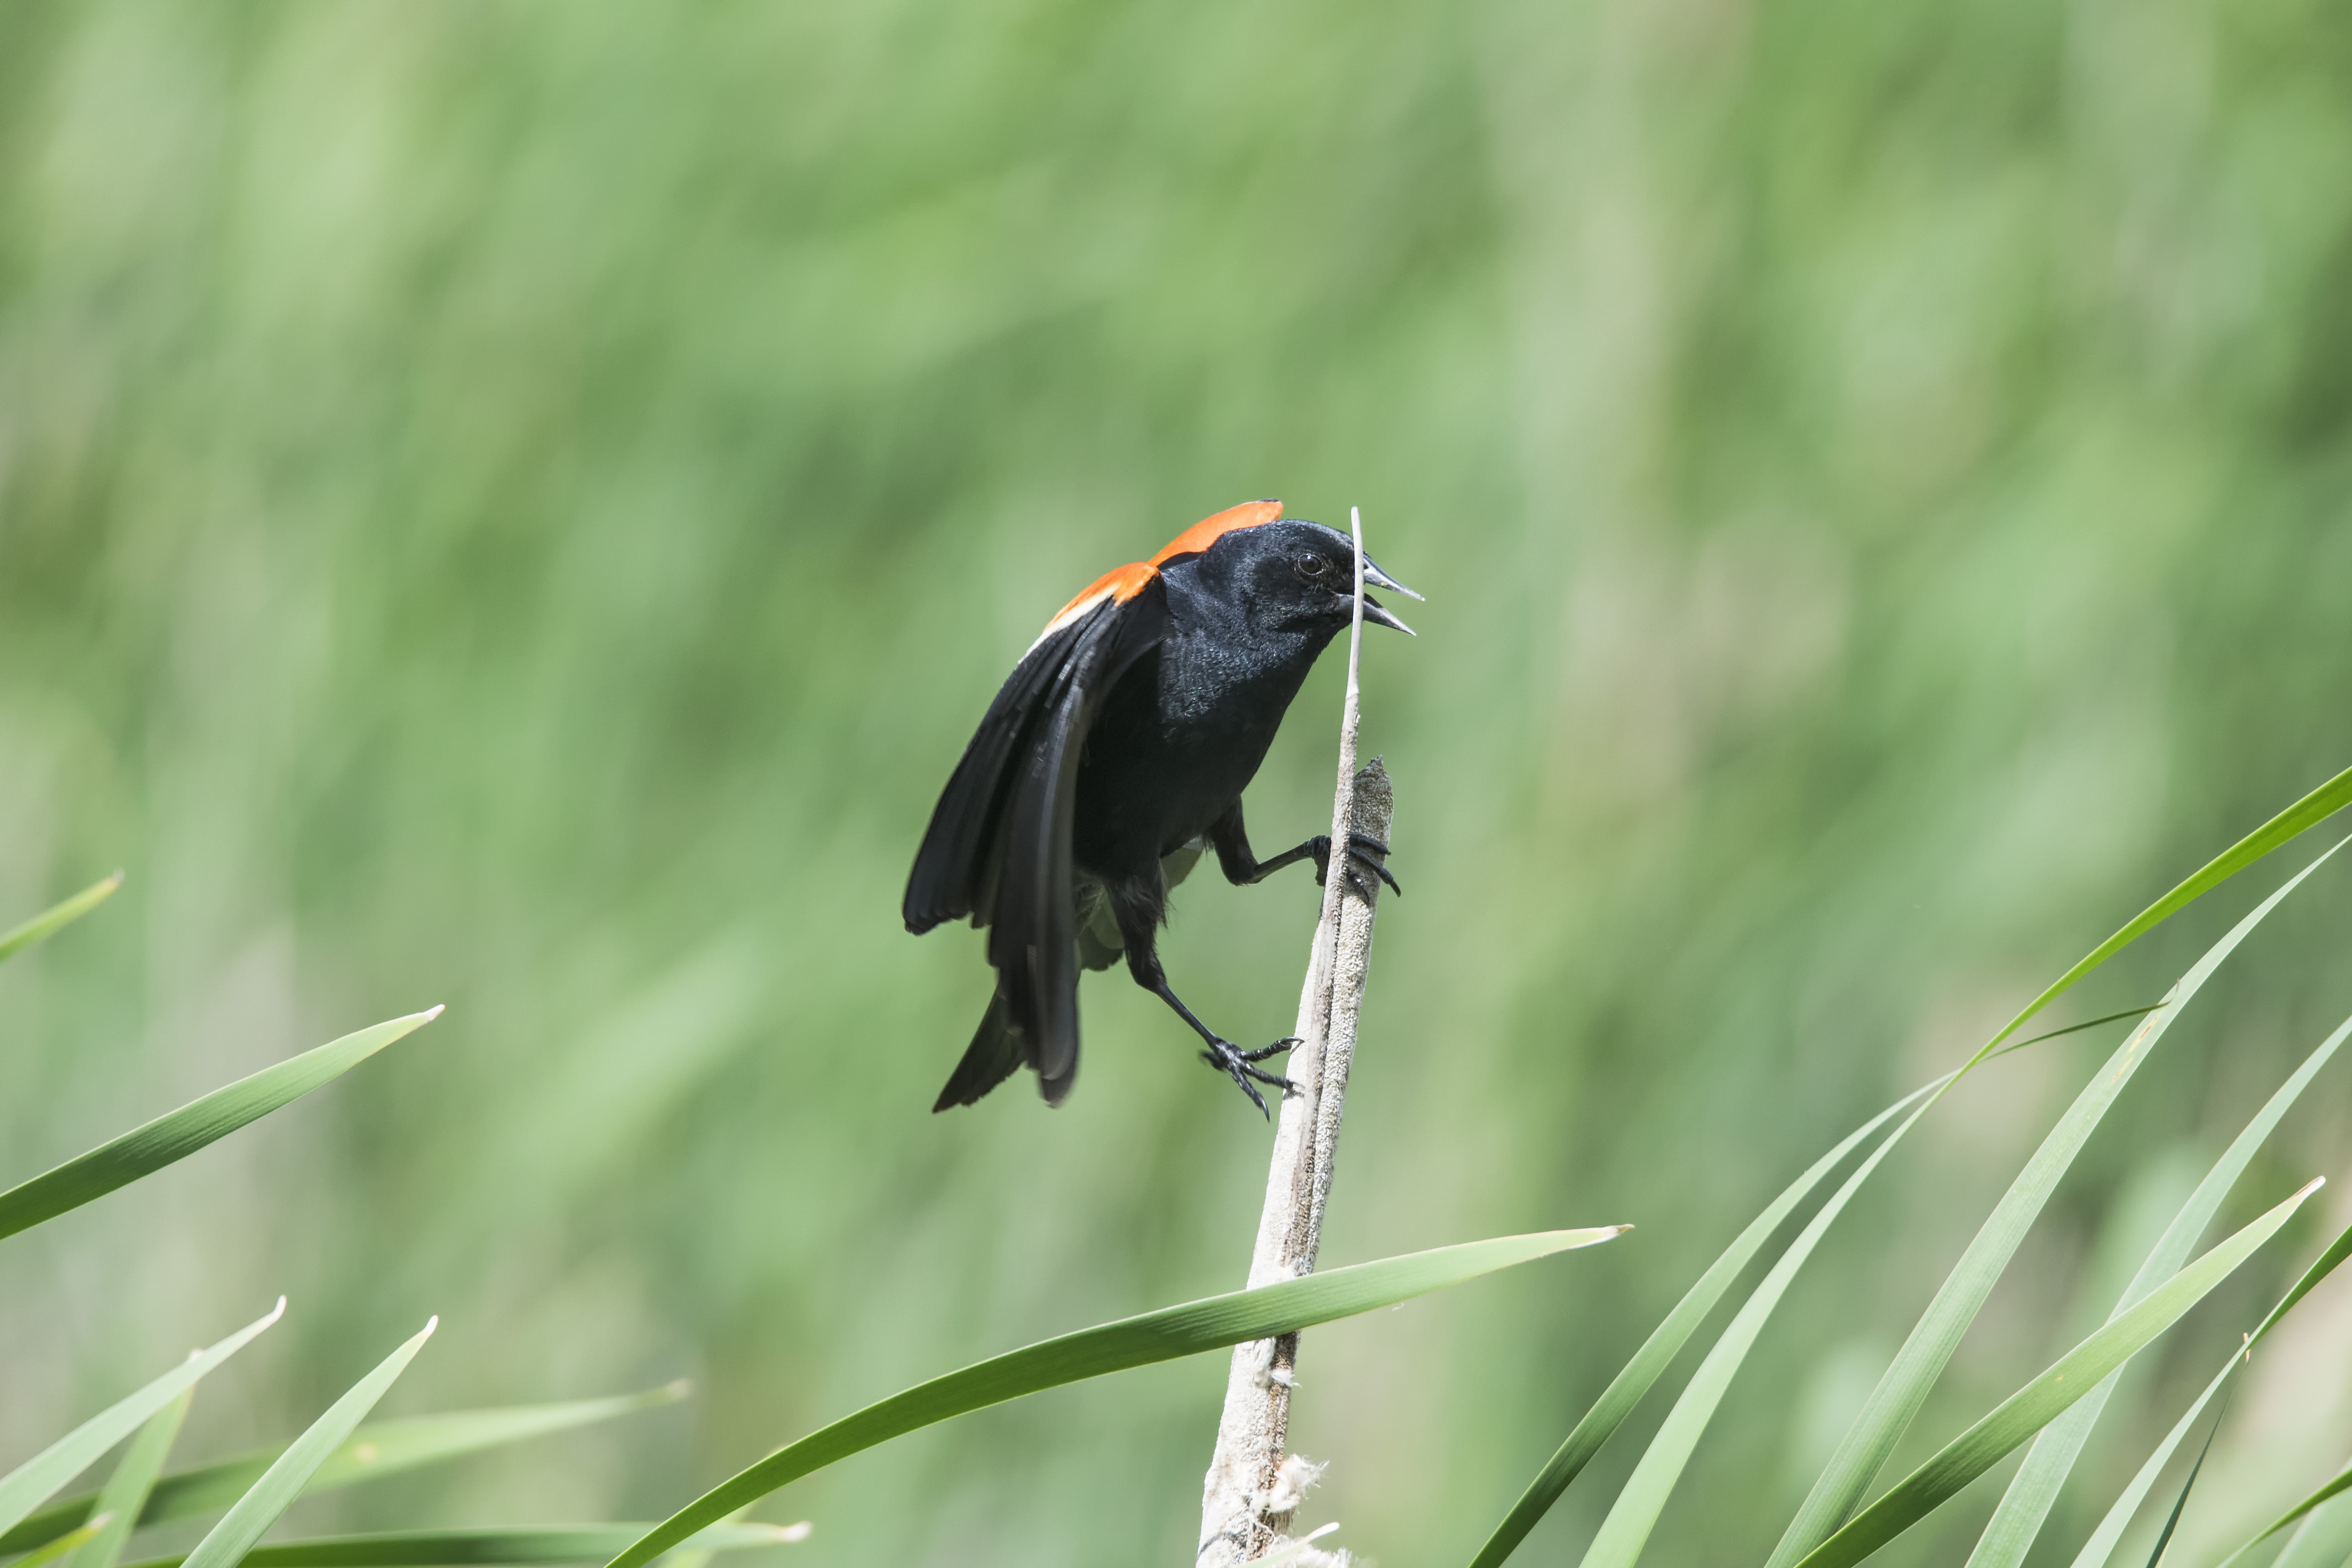
nature, bird, flower, wildlife, green, red, beak, insect, winged, fauna, canada, a, vertebrate, quebec, blackbird, sherbrooke, oiseau, carouge, paulettes, perching bird